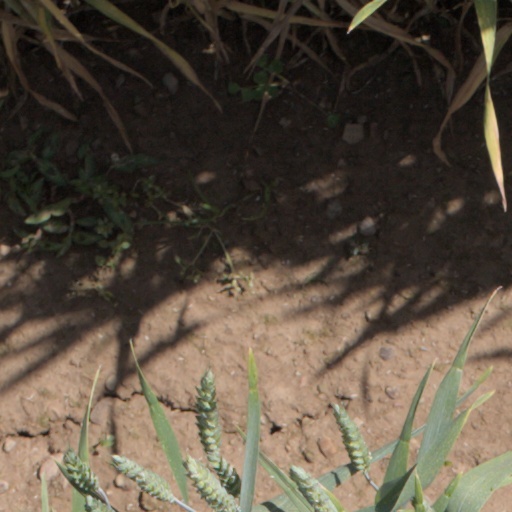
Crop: wheat